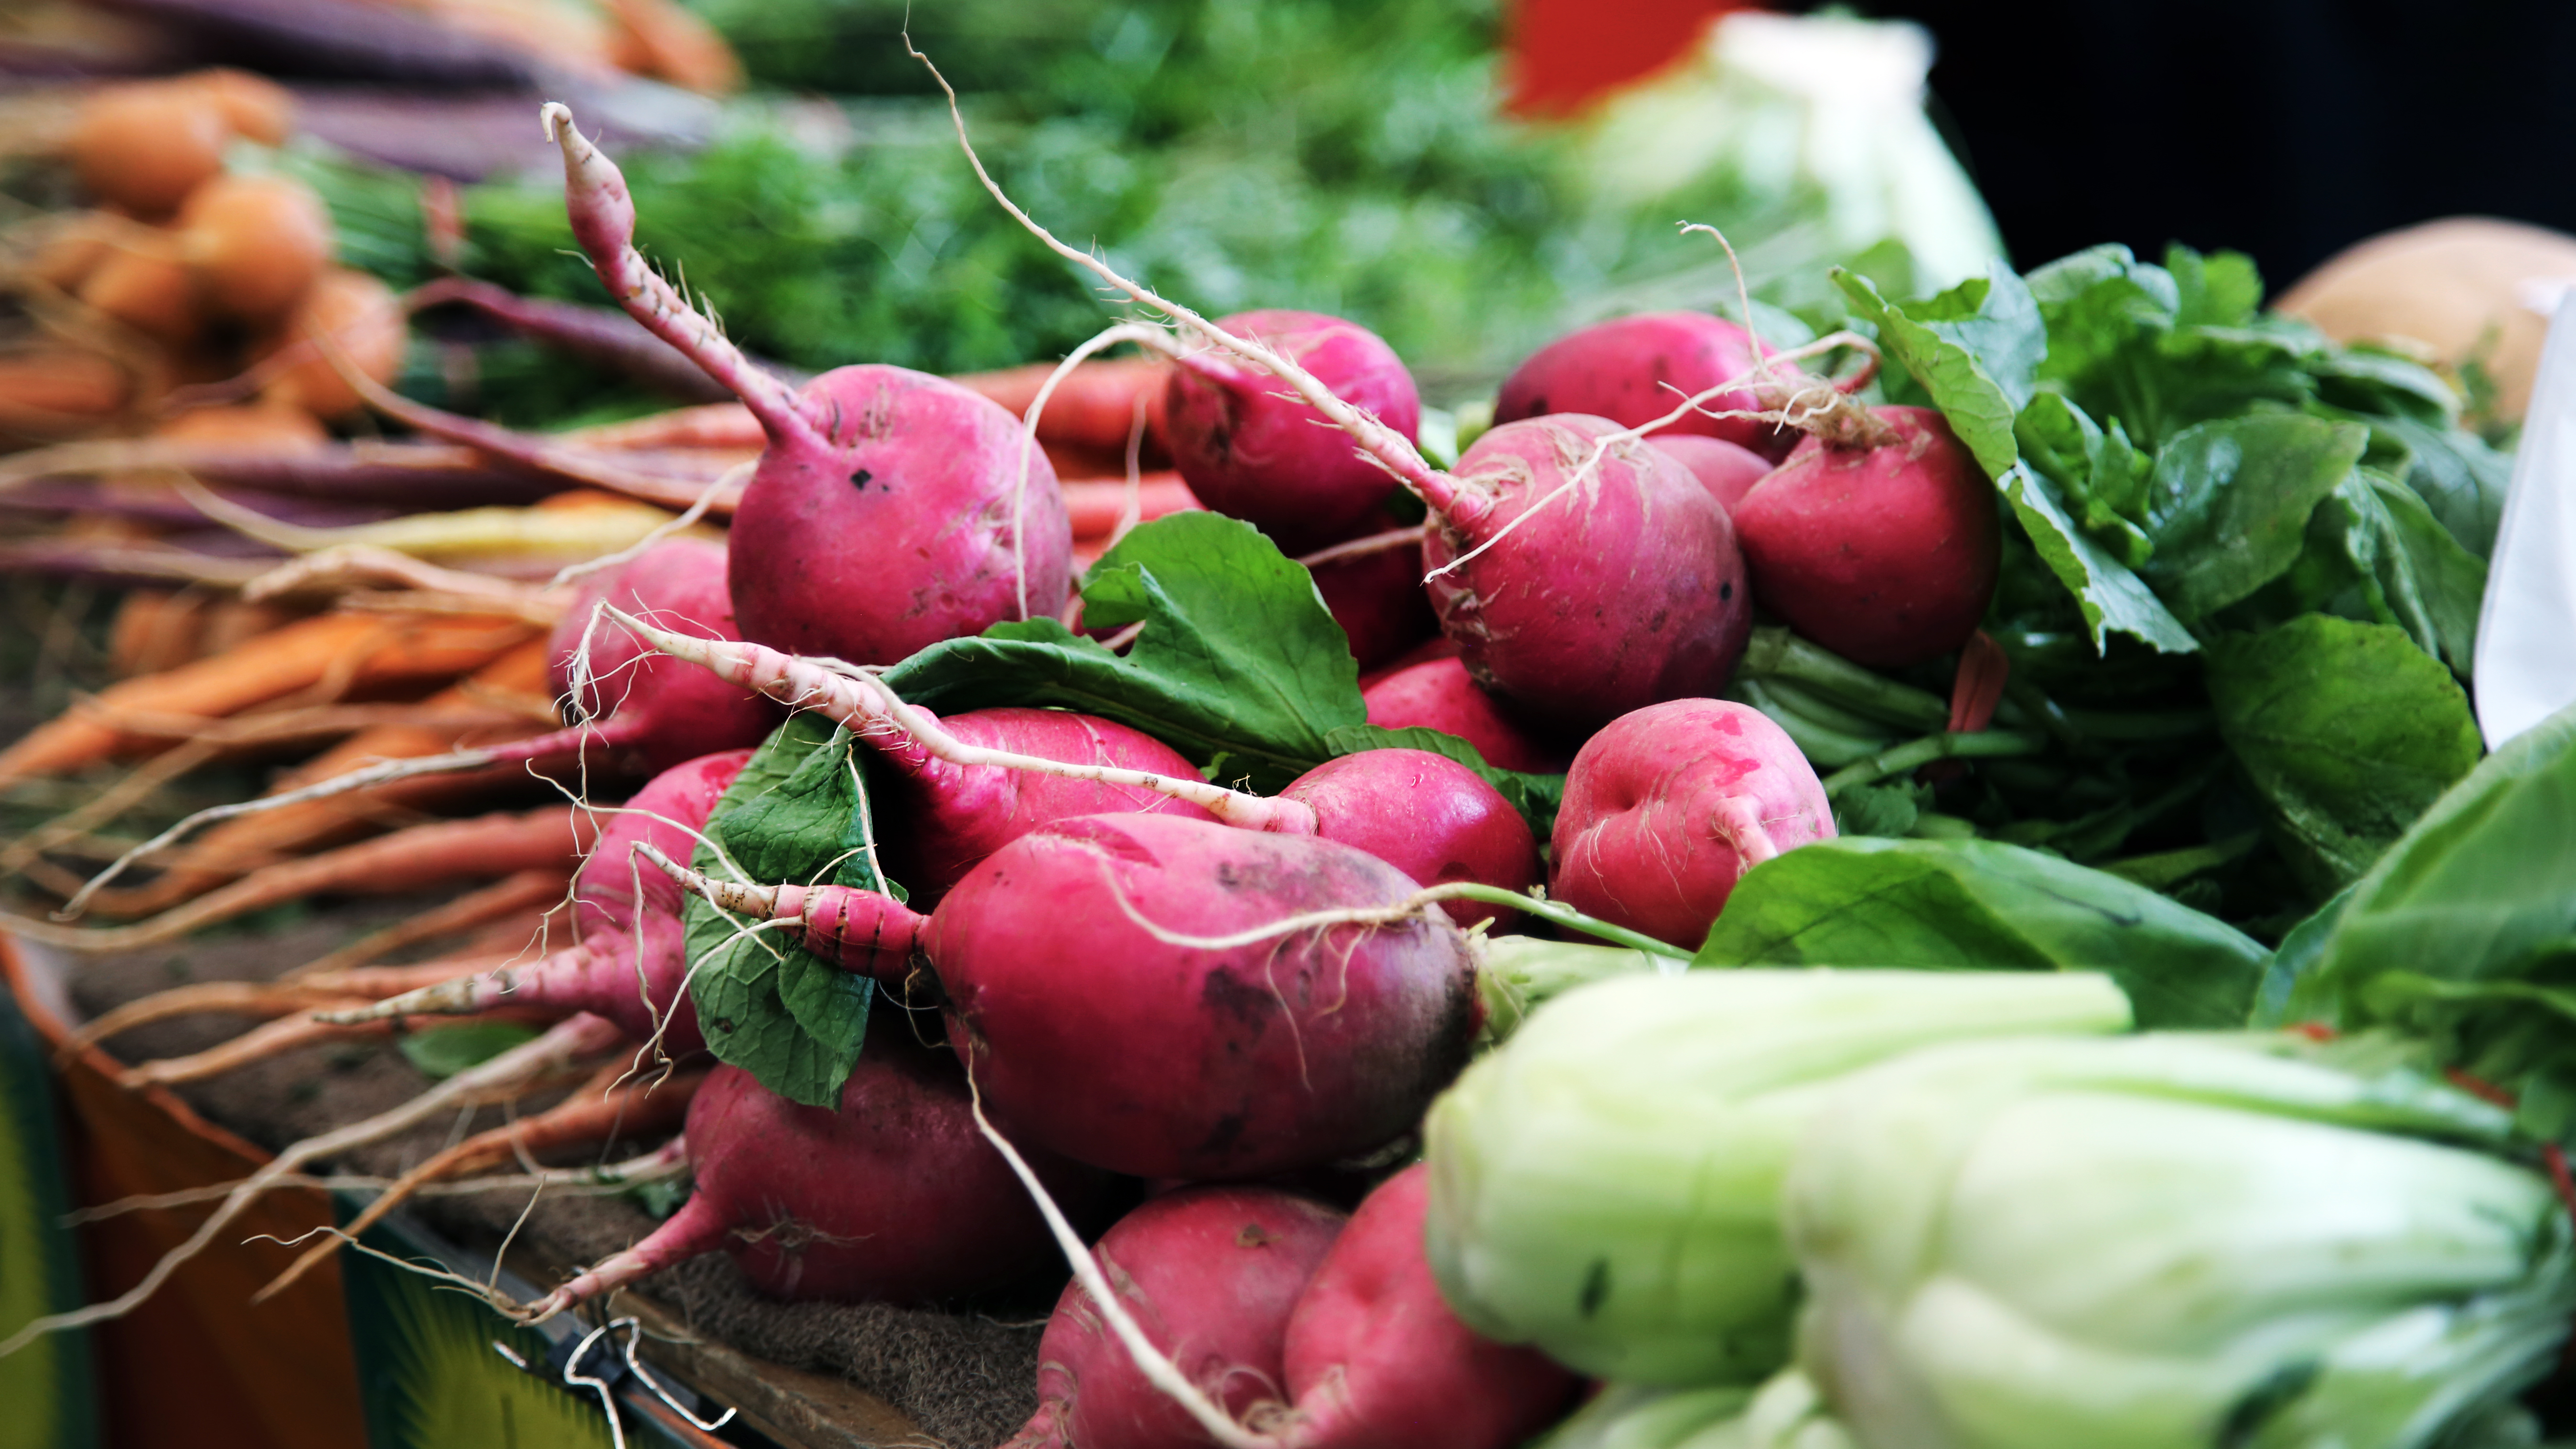
food, produce, vegetable, radish, floristry, local food